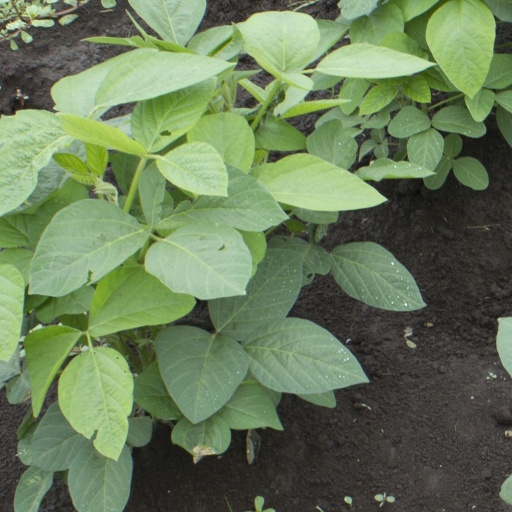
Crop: soybean